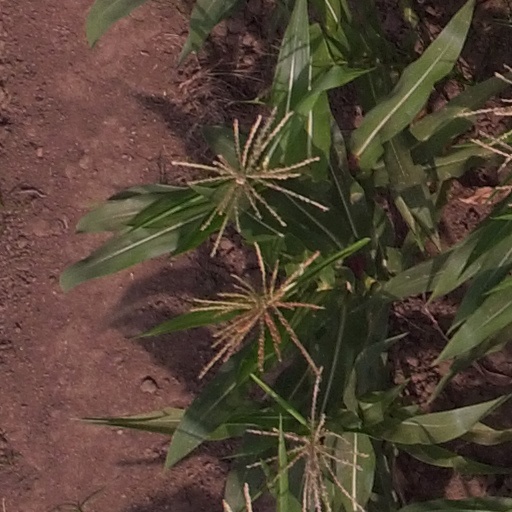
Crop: maize; corn